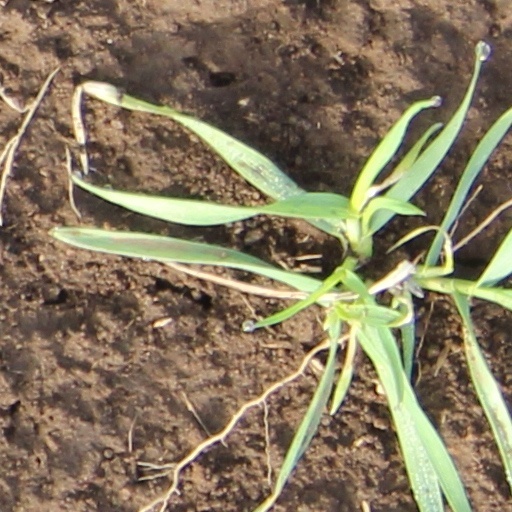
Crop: wheat